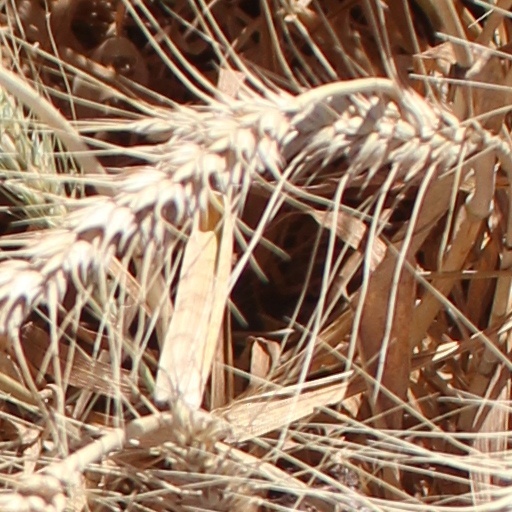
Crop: wheat